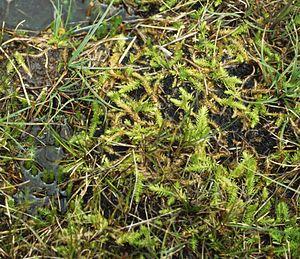
Cette page a pour objet de présenter un arbre phylogénétique des Lycophyta, c'est-à-dire un cladogramme mettant en lumière les relations de parenté existant entre leurs différents groupes, telles que les dernières analyses reconnues les proposent. Ce n'est qu'une possibilité, et les principaux débats qui subsistent au sein de la communauté scientifique sont brièvement présentés ci-dessous, avant la bibliographie.
Le genre Lycopodiella regroupe une quarantaine d'espèces appartenant à la famille des Lycopodiacées.